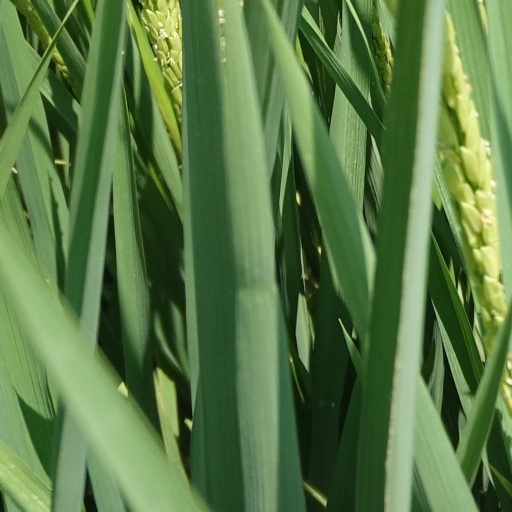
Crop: rice